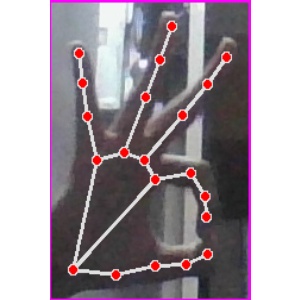
अक्षर: ण